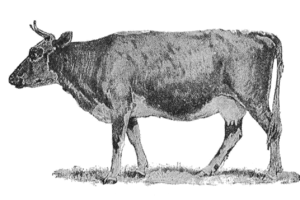
La iaroslavl est une race bovine laitière originaire de Russie, plus particulièrement de la région de Iaroslavl.